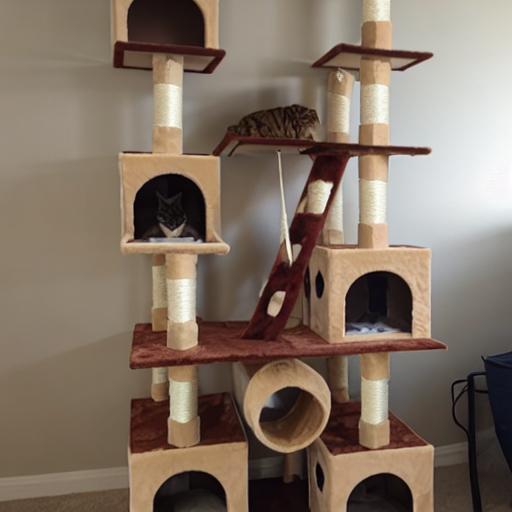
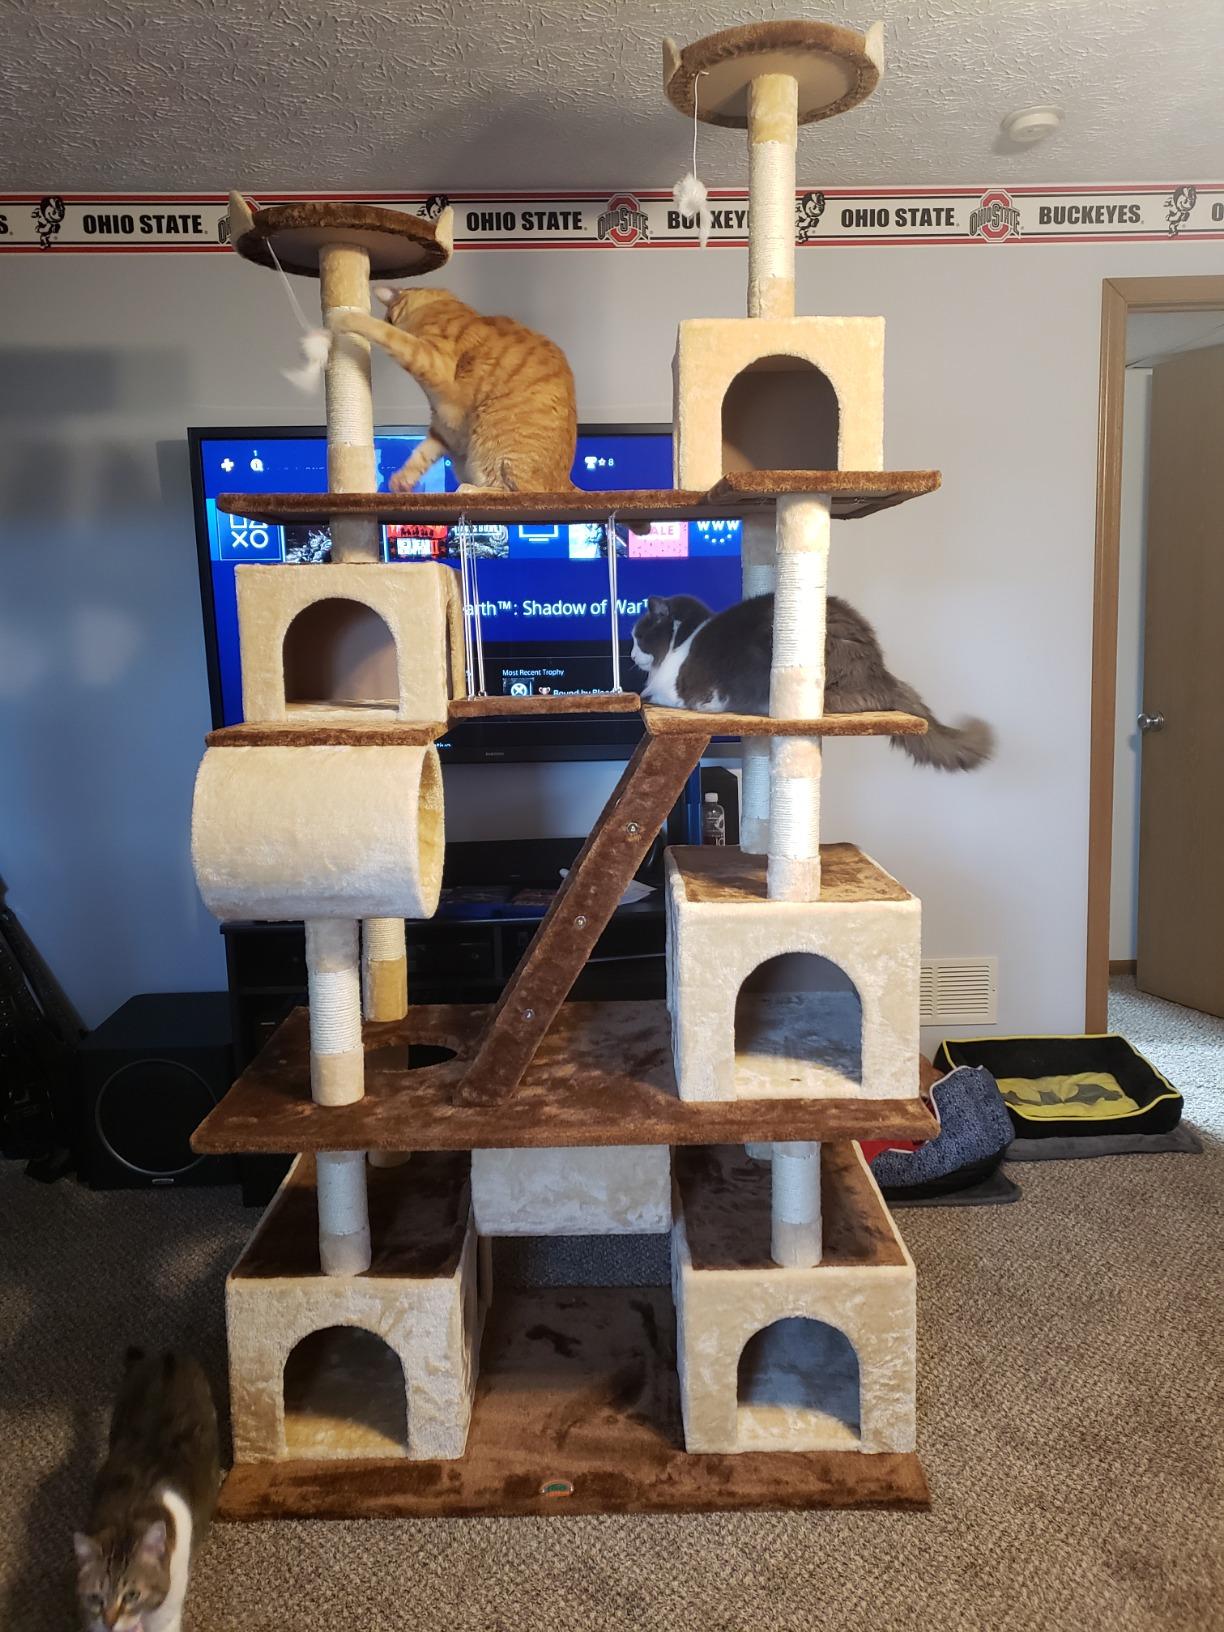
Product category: items_cat tree
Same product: no